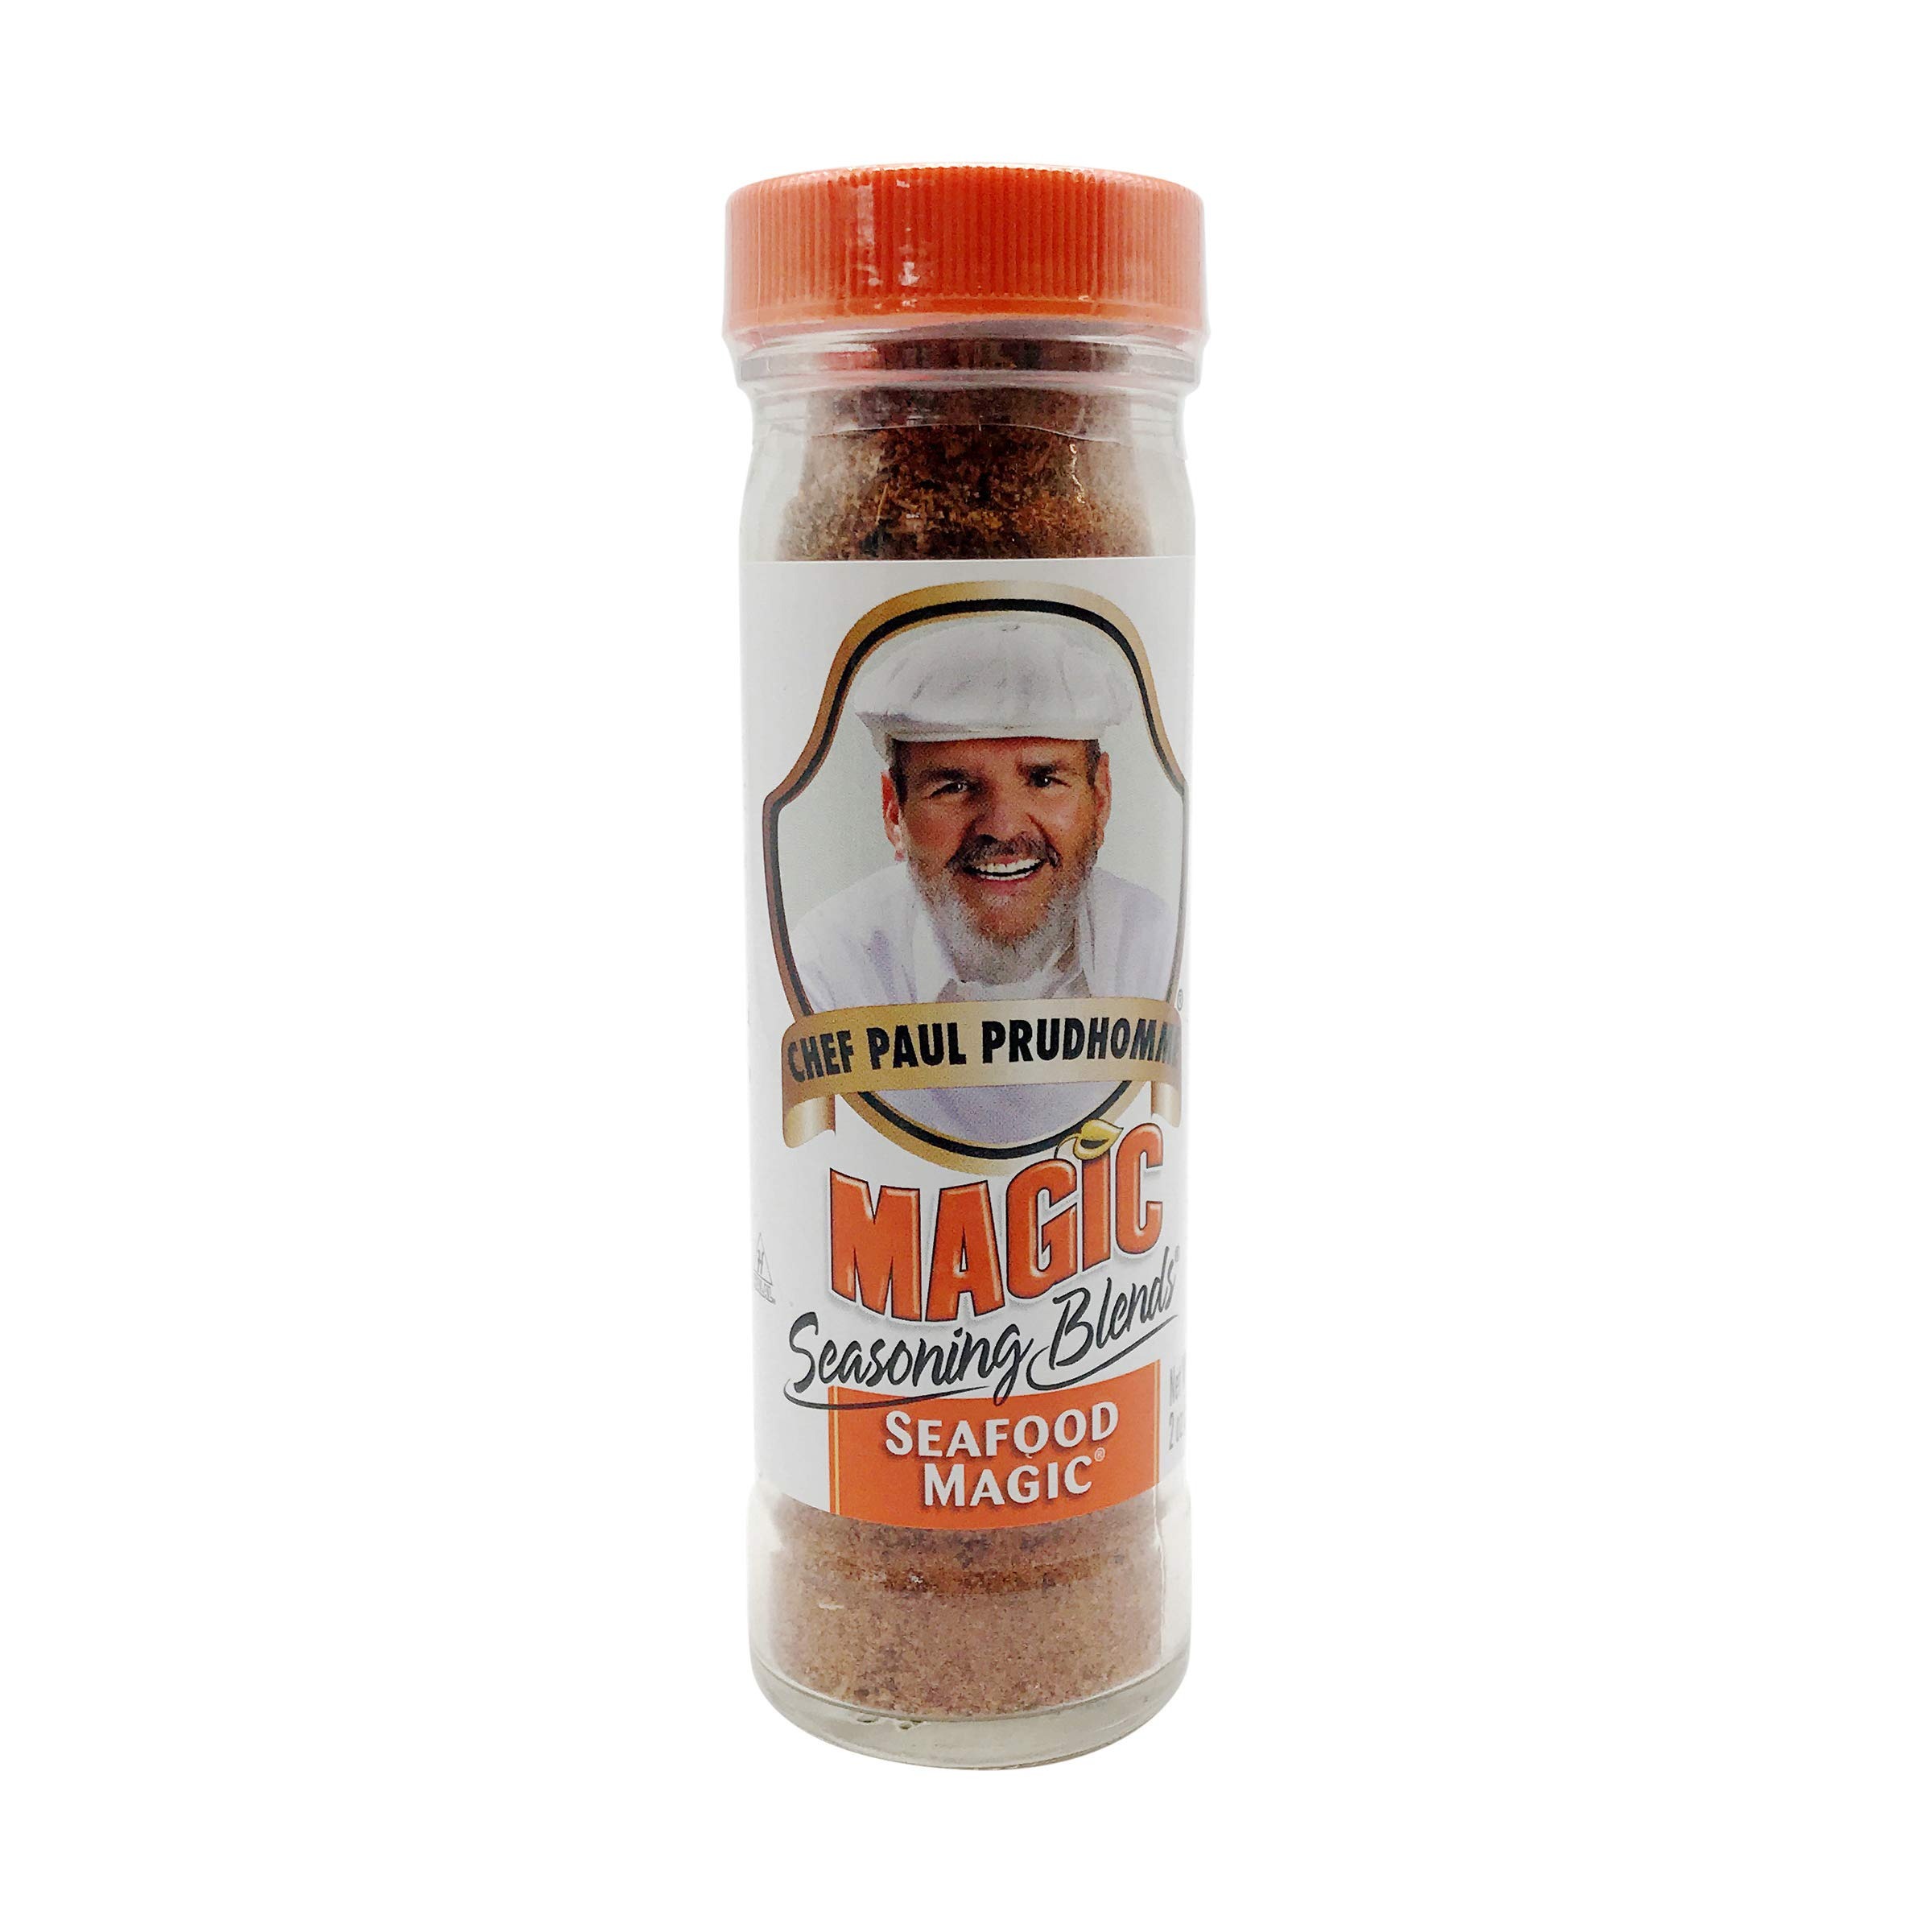
Item Name: 4 setChef Paul Prudhomme's Magic Seasoning Blends Seafood Magic - 2 oz
Bullet Point 1: Seafood Magic is a versatile blend of herbs and spices which adds great flavor when cooking your favorite seafood
Bullet Point 2: Chef Paul Prudhomme's
Product Description: Seafood Magic is a versatile blend of herbs and spices which adds great flavor when cooking your favorite seafood. You'll love its versatility when used on poultry, meat, vegetables, soup, rice, bean and pasta dishes. "I select the finest all natural herbs and spices to create my Magic Seasoning Blends. They add an incredible depth of taste to everything you cook." Life's Too Short for Dull Food Chef Paul Prudhomme
Value: 8.0
Unit: Ounce

Price: 25.48